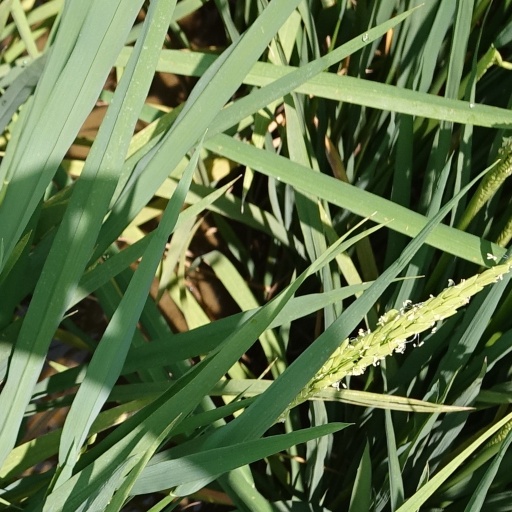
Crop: rice